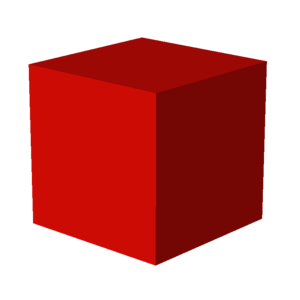
Un polyèdre uniforme est un polyèdre dont les faces sont des polygones réguliers, et qui est isogonal, c'est-à-dire que pour tout couple de sommets, il existe une isométrie qui applique un sommet sur l'autre. Il en découle que tous les sommets sont congruents, et que le polyèdre possède un haut degré de symétrie par réflexion et rotation. La notion de polyèdre uniforme est généralisée, pour un nombre de dimensions quelconque, par celle de polytope uniforme.
En géométrie euclidienne, un digone est un polygone dégénéré avec deux côtés et deux sommets. C'est le seul polygone régulier qui n'est ni simple, ni croisé. Son symbole de Schläfli est {2}.